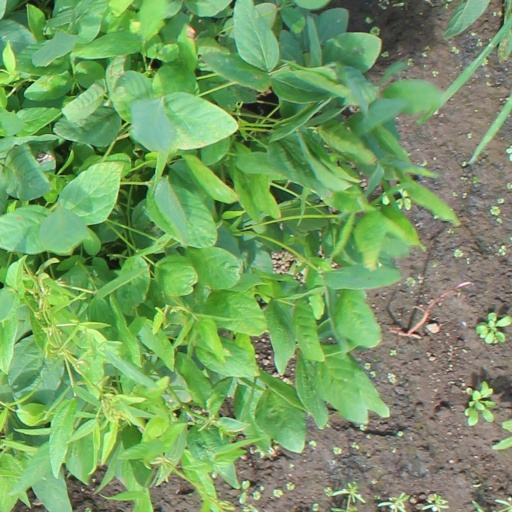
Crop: soybean